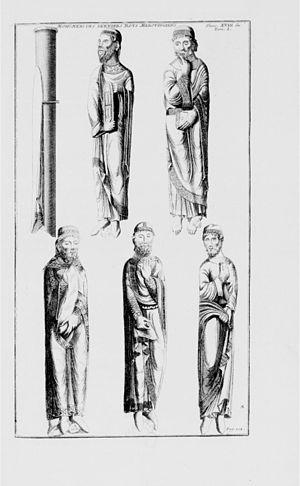
Statues du portail de droite de l'abbatiale de Saint-Denis --- dessin de Bernard de Montfaucon, Les monumens de la monarchie françoise, VOL1.